Anti-consumerism

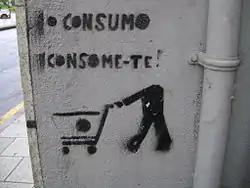
A Portuguese anti-consumerist stencil graffiti saying "Consuming consumes you"

Anti-consumerist messages are often raised in protests, including in the broader context of environmentalism and anti-corporate activism. A notable anti-consumerist protest community is Reverend Billy and the Church of Stop Shopping.